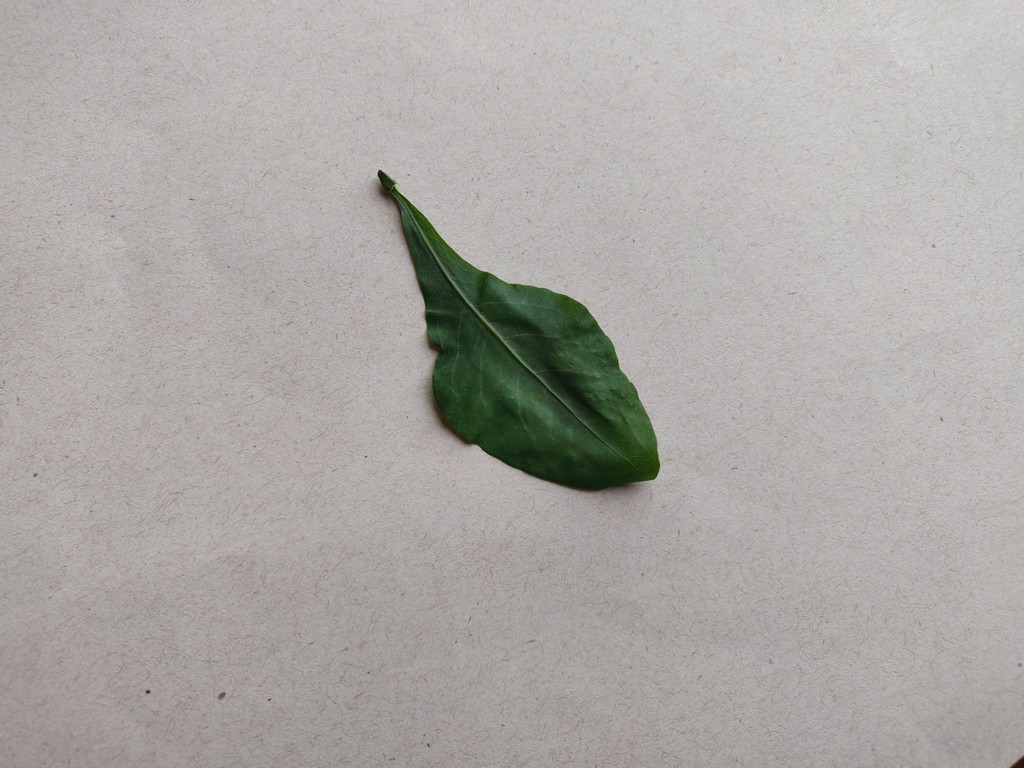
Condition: Healthy
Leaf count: single
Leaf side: front